Popin' Pete

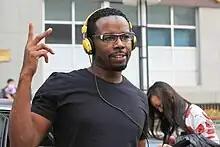
Popin' Pete in China, 2011

Timothy Earl Solomon (born August 5, 1961), known as Popin' Pete, is an American dancer and choreographer who popularized the "popping" dance style and member of the Electric Boogaloos. Pete’s career has spanned over forty years since the emergence of popping dance.